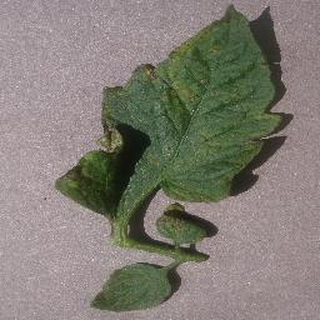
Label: tomato_septoria_leaf_spot